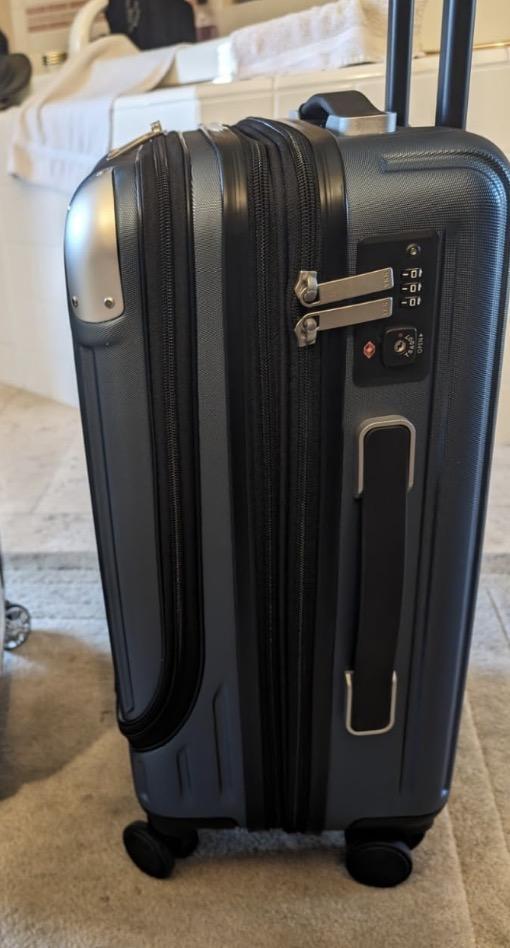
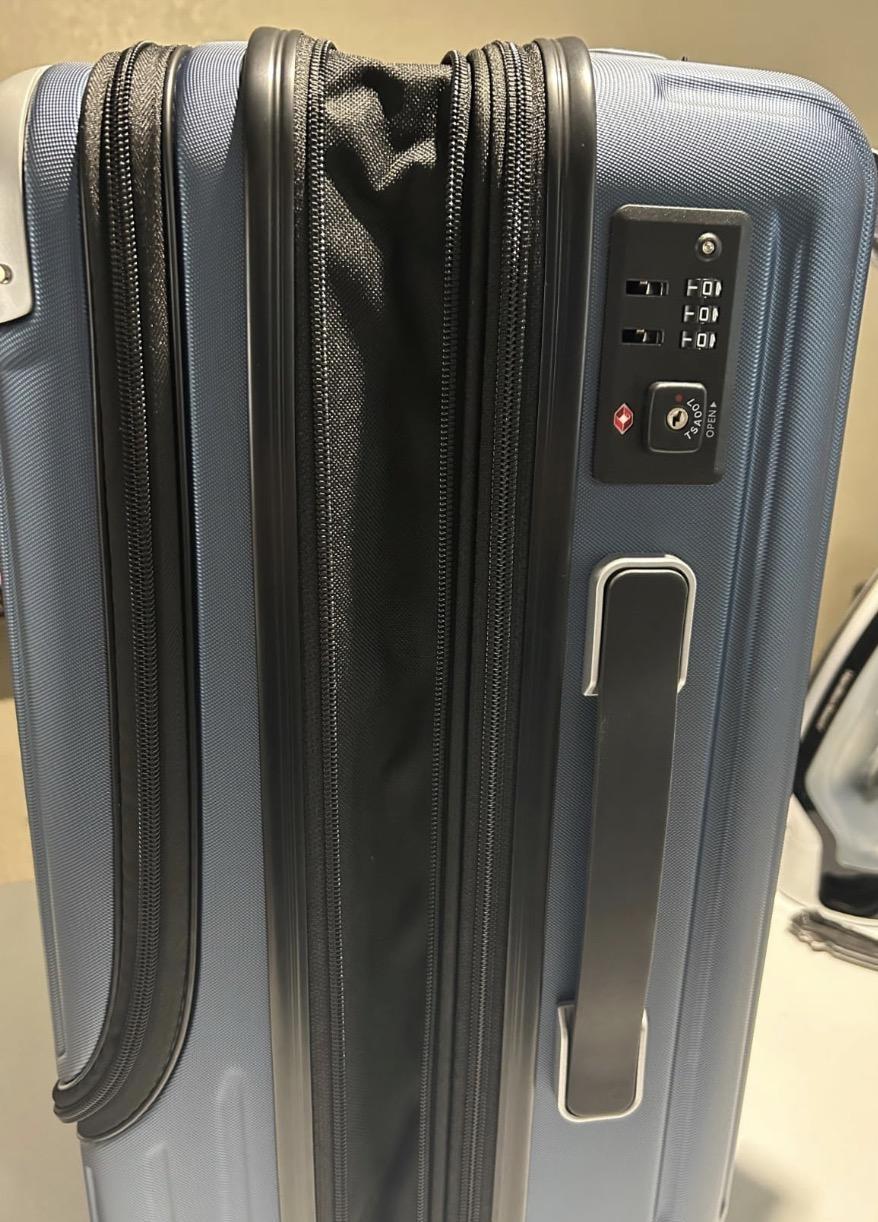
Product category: items_tea
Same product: yes